Vuosaari

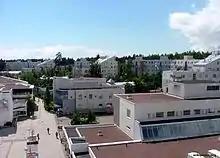
A view of the Meri-Rastila area.

In late 2020 Vuosaari had 38,961 inhabitants. The population is mostly concentrated on the southern, central and western parts of the area. Finnish and Sámi language speakers comprised 68,7 %, Swedish speakers 4,5 % of the population. People speaking foreign languages comprised 26,8 % of the population, which is clearly higher than that of Helsinki in average (15.7% on 31 December 2018). About a quarter of the inhabitants in Vuosaari come from a foreign background (almost 40% in the Kallahti and Meri-Rastila areas),